Julie Belgraver

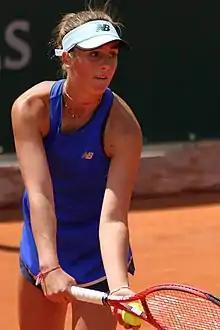
Belgraver at the 2019 French Open

Belgraver has a career-high singles ranking by the Women's Tennis Association (WTA) of 277, which she achieved on 16 June 2025. She also has a career-high doubles ranking of 291, achieved on 27 January 2025. She has won two singles and five doubles titles on the ITF Women's World Tennis Tour.